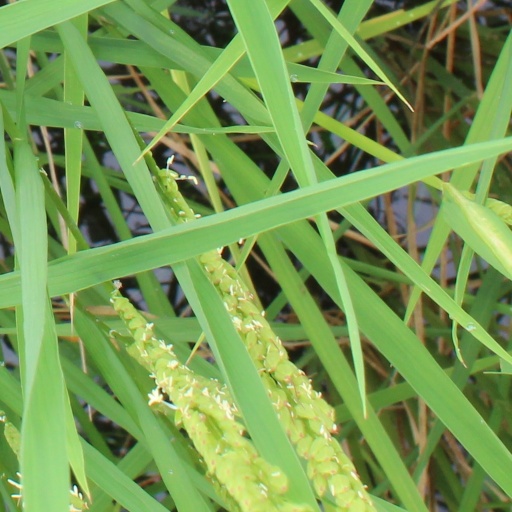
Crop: rice